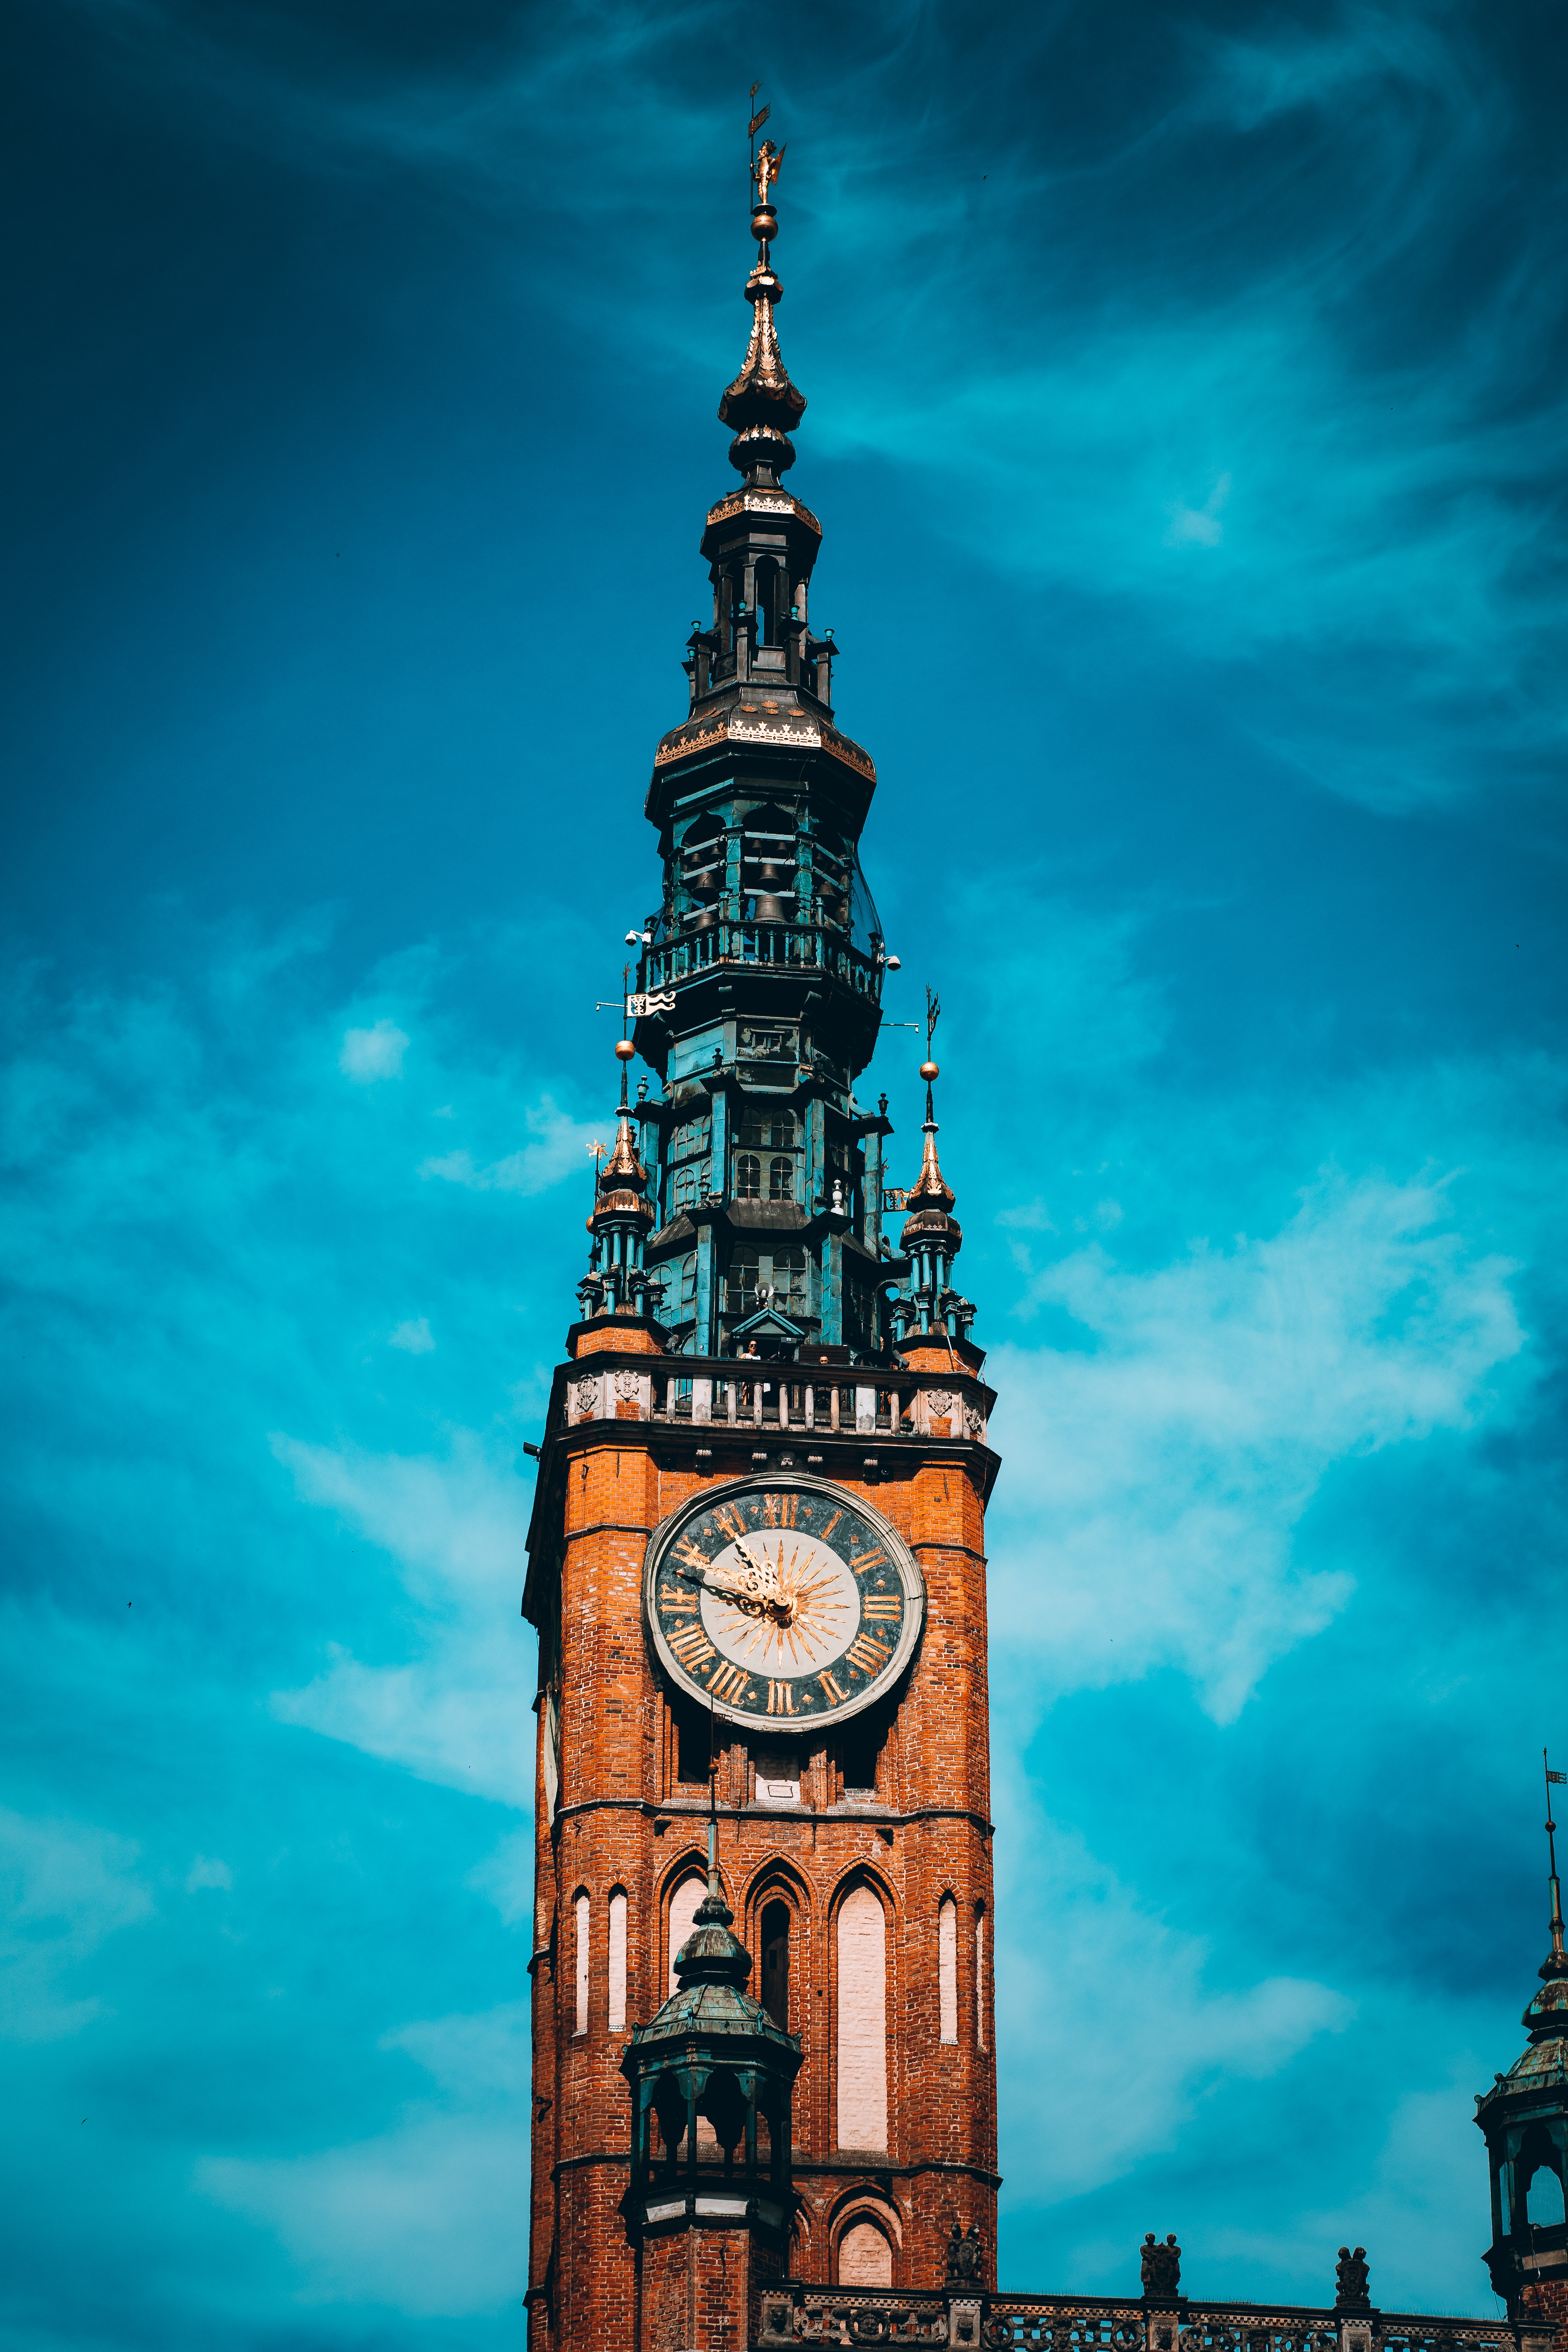
build, cloud, sky, building, blue, tower, skyscraper, clock, city, facade, monument, cityscape, turret, symmetry, clock tower, art, tree, bell tower, darkness, spire, steeple, window, medieval architecture, electric blue, finial, place of worship, evening, dusk, night, midnight, church, tower block, home accessories, tourist attraction, national historic landmark, classical architecture, listed building, painting